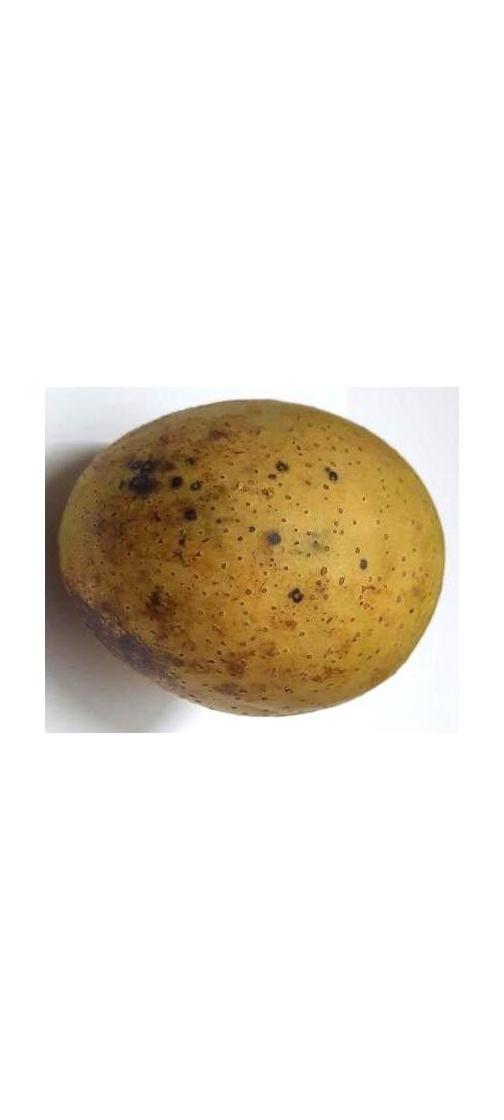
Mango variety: Gourmoti